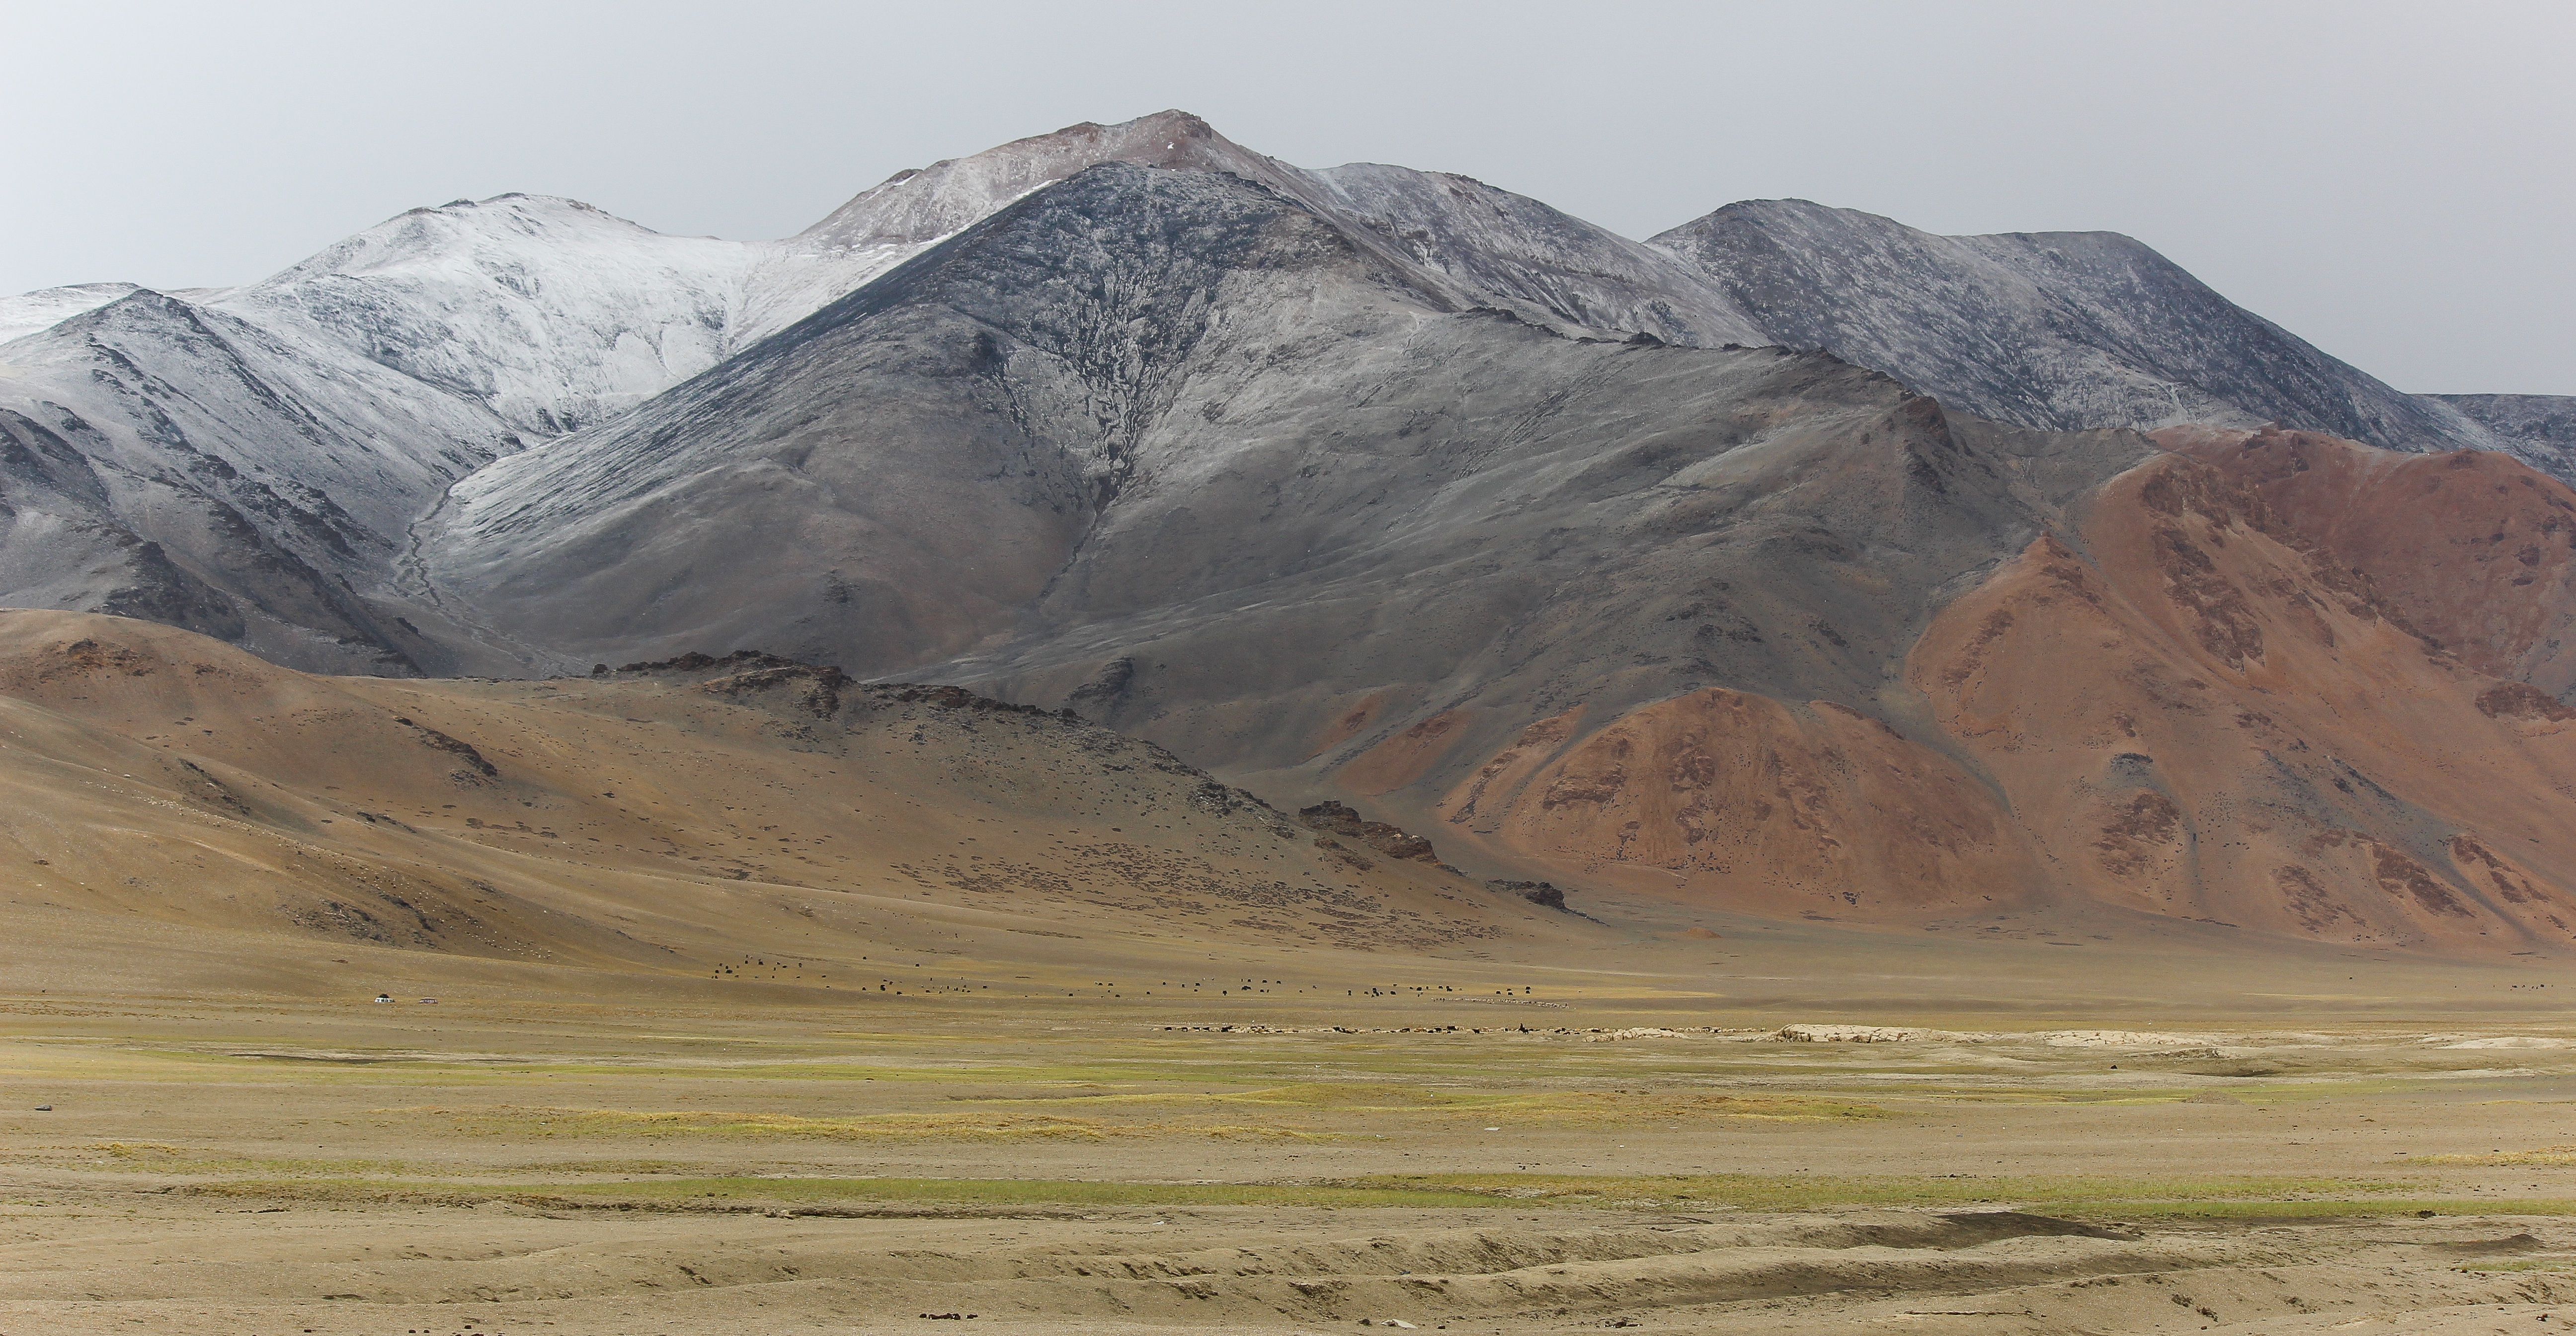
landscape, wilderness, mountain, hill, valley, mountain range, ridge, plain, geology, grassland, badlands, plateau, fell, loch, wadi, steppe, landform, mountain pass, natural environment, geographical feature, mountainous landforms